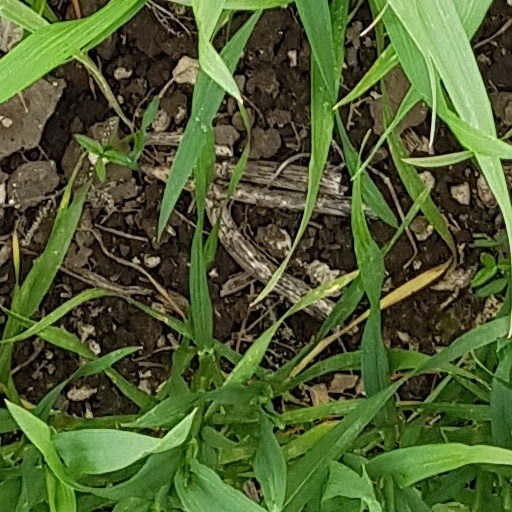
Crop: wheat